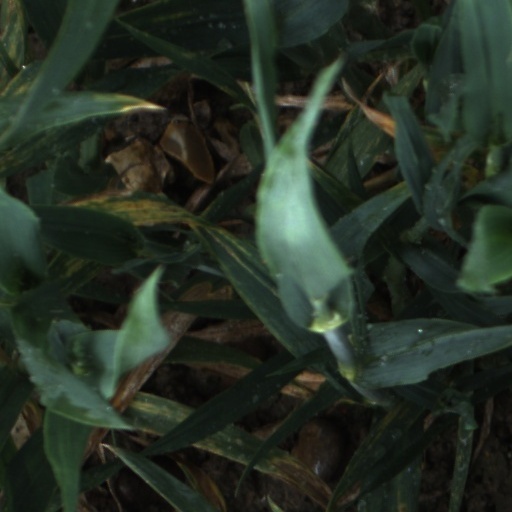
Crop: wheat